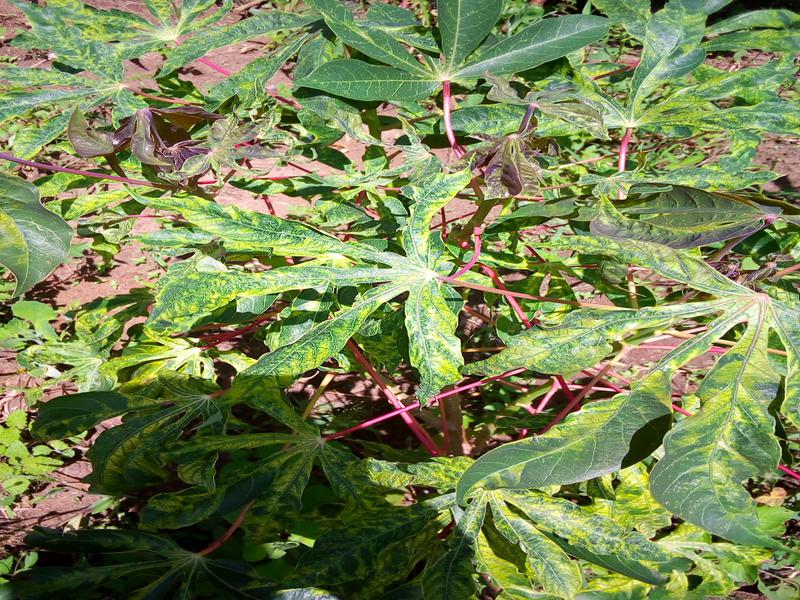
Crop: cassava
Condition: mosaic_disease